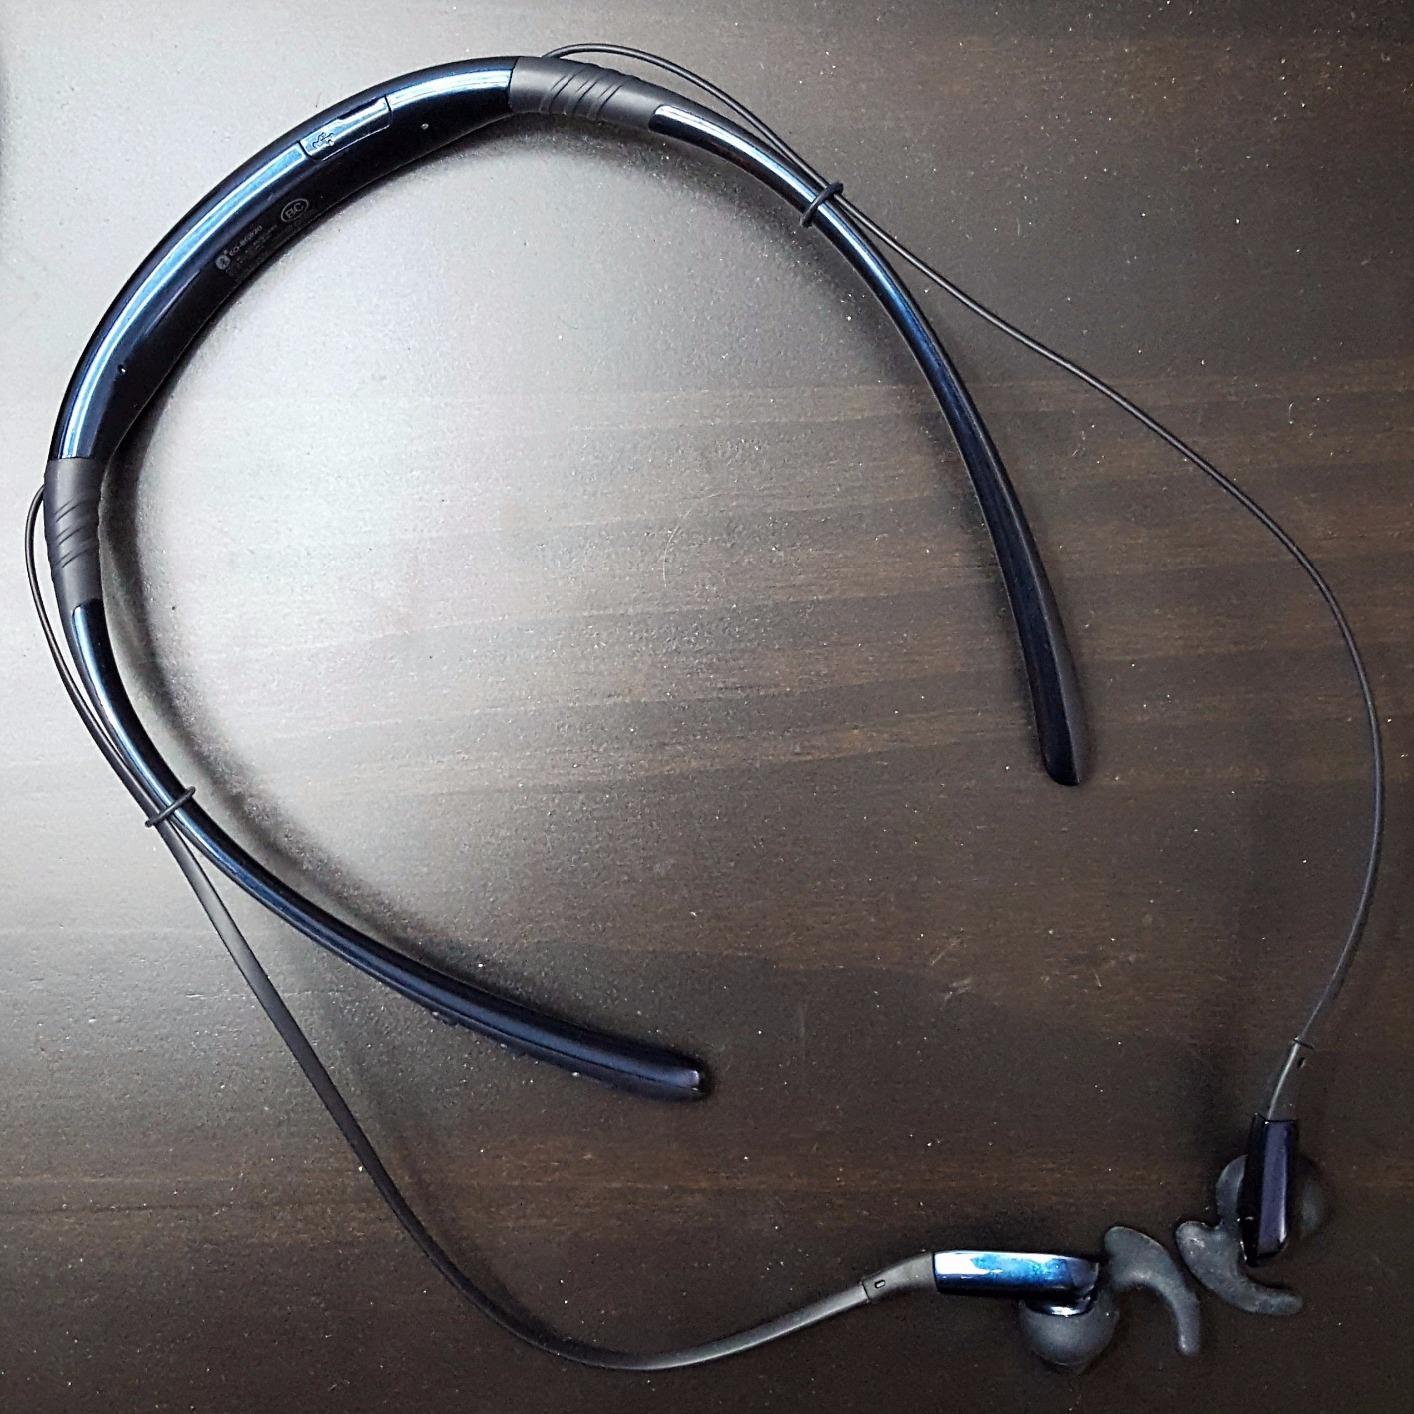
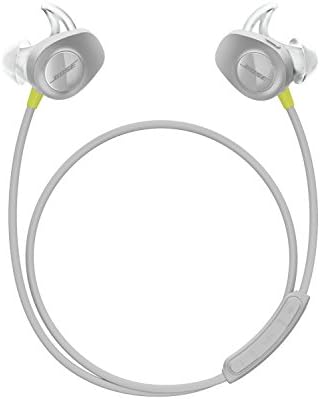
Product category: headphones
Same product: no